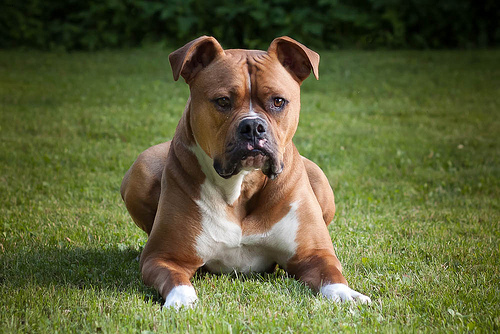
Animal: dog
Breed: american_bulldog